Kawachi-class battleship

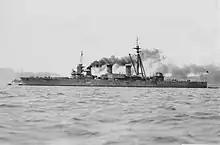
"Settsu" at anchor on 7 April 1940

In 1935–1937, the ship was converted to radio-control which allowed her to be maneuvered by operators aboard another ship and additional armor was added. At the beginning of the Second Sino-Japanese War in 1937, she transported a battalion of naval troops to the Shanghai area. "Settsu" simulated the radio traffic of eight aircraft carriers at the beginning of the Pacific War in an effort to deceive Allied intelligence as to the locations and activities of the Japanese carriers. For the rest of the war she served as a target for carrier pilots. "Settsu" was badly damaged when Allied carrier aircraft attacked the IJN base at Kure in July 1945 and was forced to beach herself lest she sink. The ship was stricken from the Navy List on 20 November and her hulk was raised and broken up in 1946–1947.